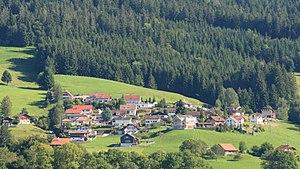
Plasselb est une localité et une commune suisse du canton de Fribourg, située dans le district de la Singine.